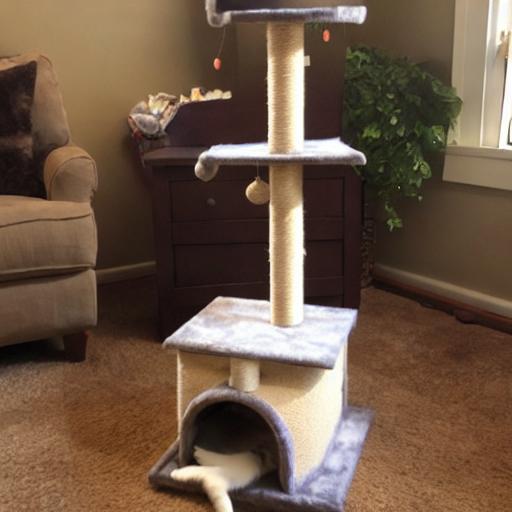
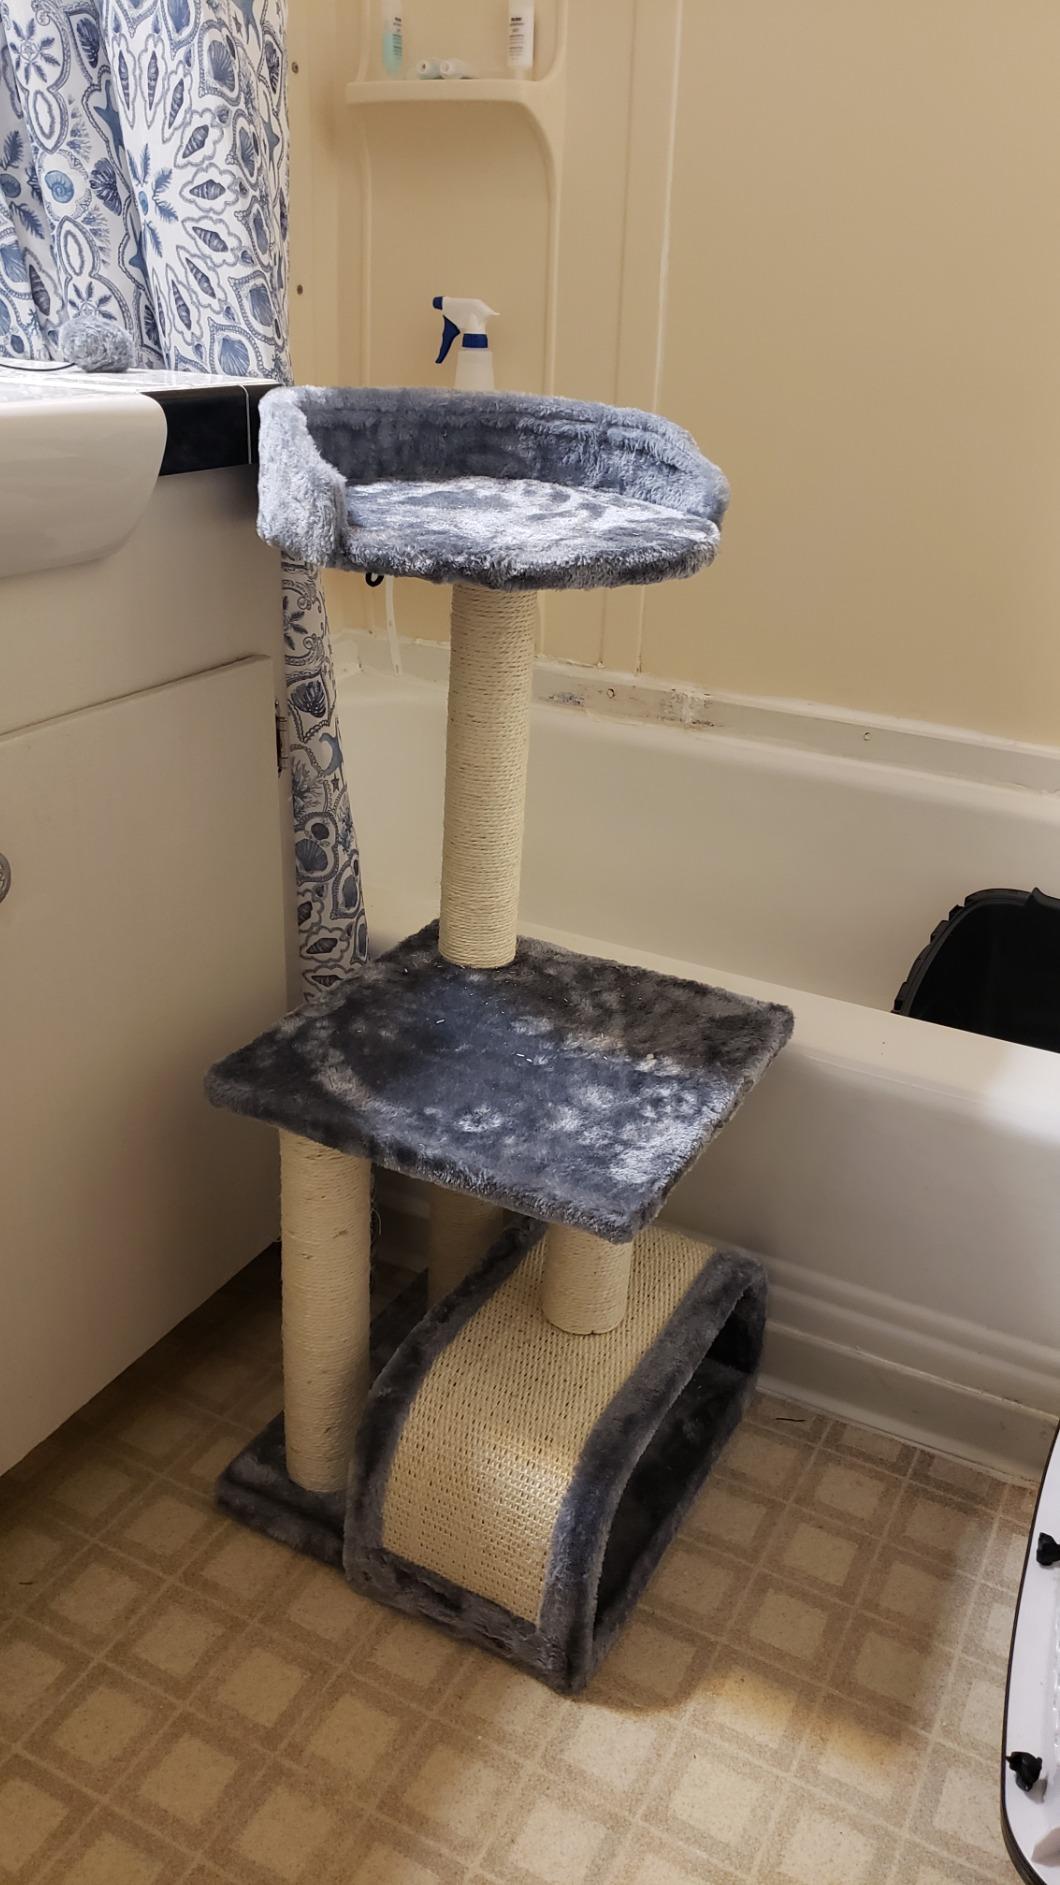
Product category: items_cat tree
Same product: no